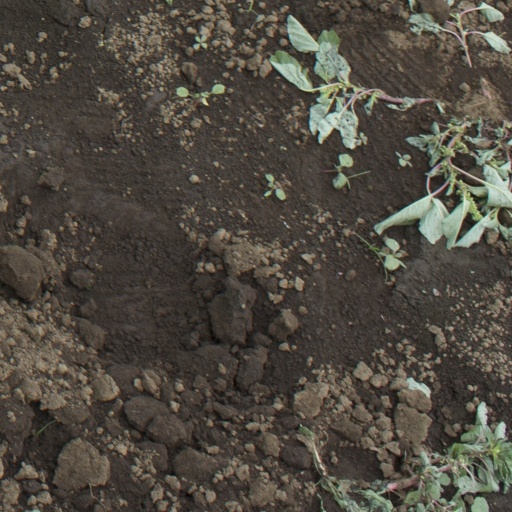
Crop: soybean